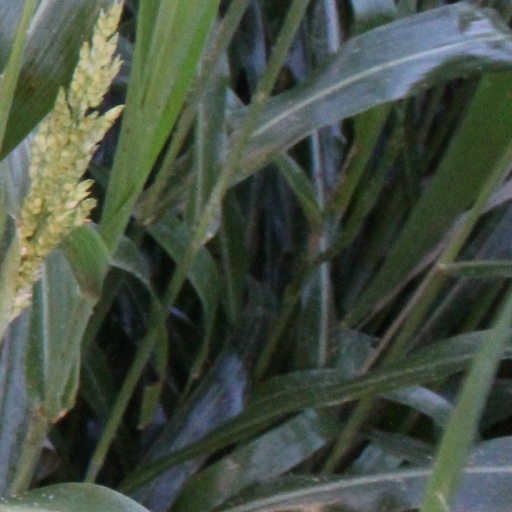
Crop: sorghum